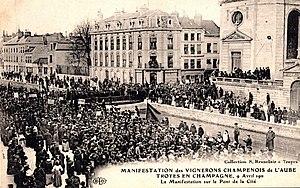
vue de cf. titre.
Cette page concerne l'année 1911 du calendrier grégorien.